Sega Saturn

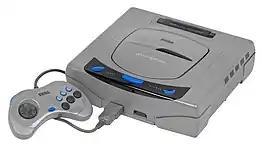
A first-model Japanese Saturn unit

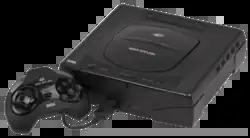
A first-model American Saturn unit

Sega released the Saturn in Japan on November 22, 1994, at a price of ¥44,800 (equivalent to at the time). "Virtua Fighter", a faithful port of the popular arcade game, sold at a nearly one-to-one ratio with the Saturn console at launch and was crucial to the system's early success in Japan. Though Sega had wanted to launch with "Clockwork Knight" and "Panzer Dragoon", the only other first-party game available at launch was "Wan Chai Connection". Boosted by the popularity of "Virtua Fighter", Sega's initial shipment of 200,000 Saturn units sold out on the first day. Sega waited until the December 3 launch of the PlayStation to ship more units; when both were sold side by side, the Saturn proved more popular.